2017 London Marathon

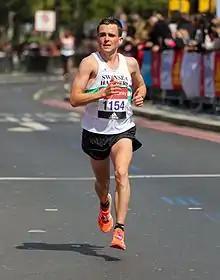
Josh Griffiths, the fastest club runner who qualified for the World Championships by finishing as the fastest British runner and 13th overall on his marathon debut.

In the women's race, Keitany was rarely threatened. She broke away from the field after the first mile and maintained a comfortable lead until the end of the race. Her final time was the second fastest in history, and the fastest set without the help of male pacemakers, beating Paula Radcliffe's record of 2:17:42 set in the 2005 race. The overall women's record, 2:15:25, was also set by Radcliffe in the 2003 race.